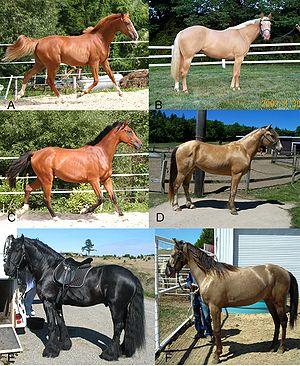
Le gène champagne est un allèle dominant simple, responsable d'un certain nombre de couleurs rares de la robe du cheval. Les traits les plus distinctifs de chevaux porteurs du gène champagne sont les yeux noisette et la peau rose marbrée, qui sont de couleur bleue et rose à la naissance, respectivement. La couleur du pelage est également touchée : les poils qui auraient été dans les tons marron sont couleur or, et les poils qui auraient été noirs sont brun chocolat. Si un cheval hérite du gène champagne par ses parents, une robe qui, autrement, serait alezane, est à la place champagne or, une robe baie devient champagne ambre, une robe noir pangaré devient champagne sable, et une robe noire devient champagne classique. Un cheval doit avoir au moins un parent de robe champagne afin d'hériter du gène correspondant, pour lequel il existe maintenant un test ADN.